Someone like You (Adele song)

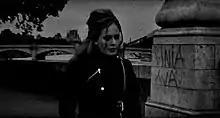
Adele walking alone in Paris in the black-and-white music video for "Someone like You"

The music video for the song was filmed in Paris by English director Jake Nava who said: